Black-and-white colobus

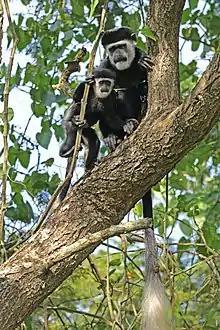
Adult Eastern black-and-white colobus with a juvenile

Black-and-white colobus have complex sleeping patterns. They sleep in trees near a food source, which may serve to save energy. Groups seem to regularly switch up sleeping locations (suggested due to reducing risk of parasites and placement prediction) and generally do not sleep near other groups. They also tend to sleep more tightly together on nights with great visibility. They sleep in mid- to upper sections of tall trees which allows for predator watch as well as protection from ground and aerial predators while they are asleep. Although there is no obvious preference for tree type, they have often been observed in "Antiaris toxicaria."